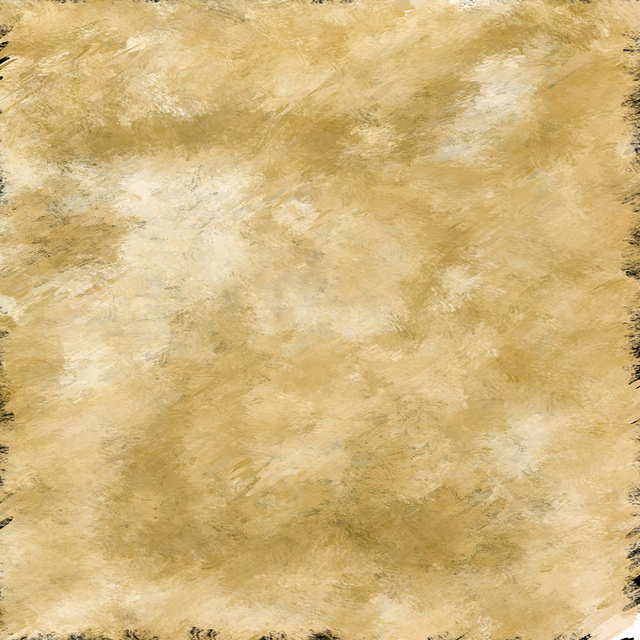
Texture: smeared